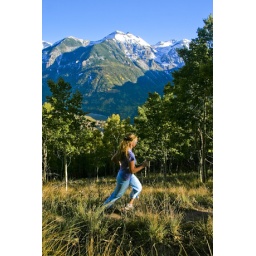
Trail running near the mountain town of Telluride